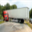
Label: truck